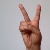
The image shows a hand gesture representing the letter 'V' in Indian Sign Language.